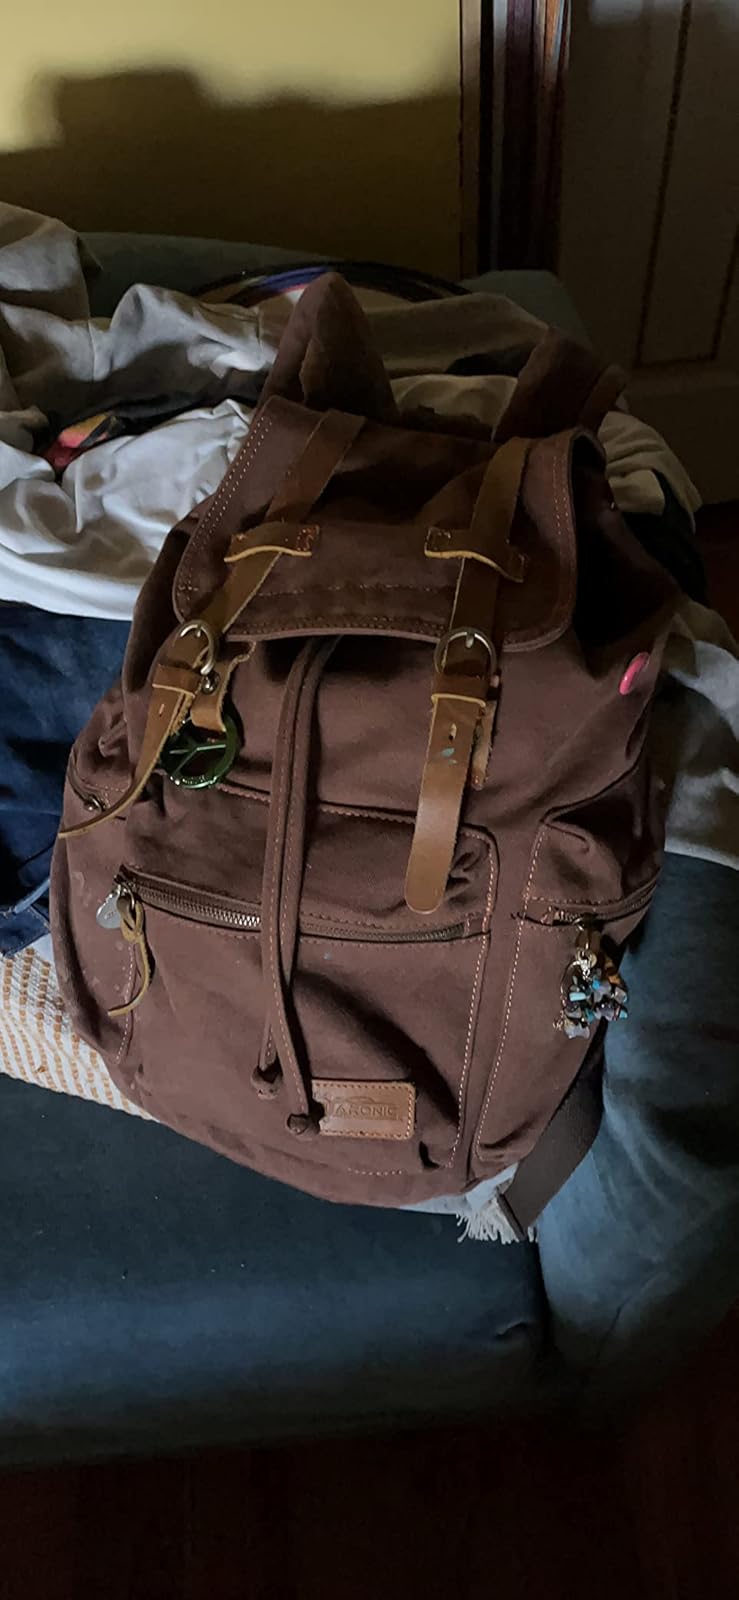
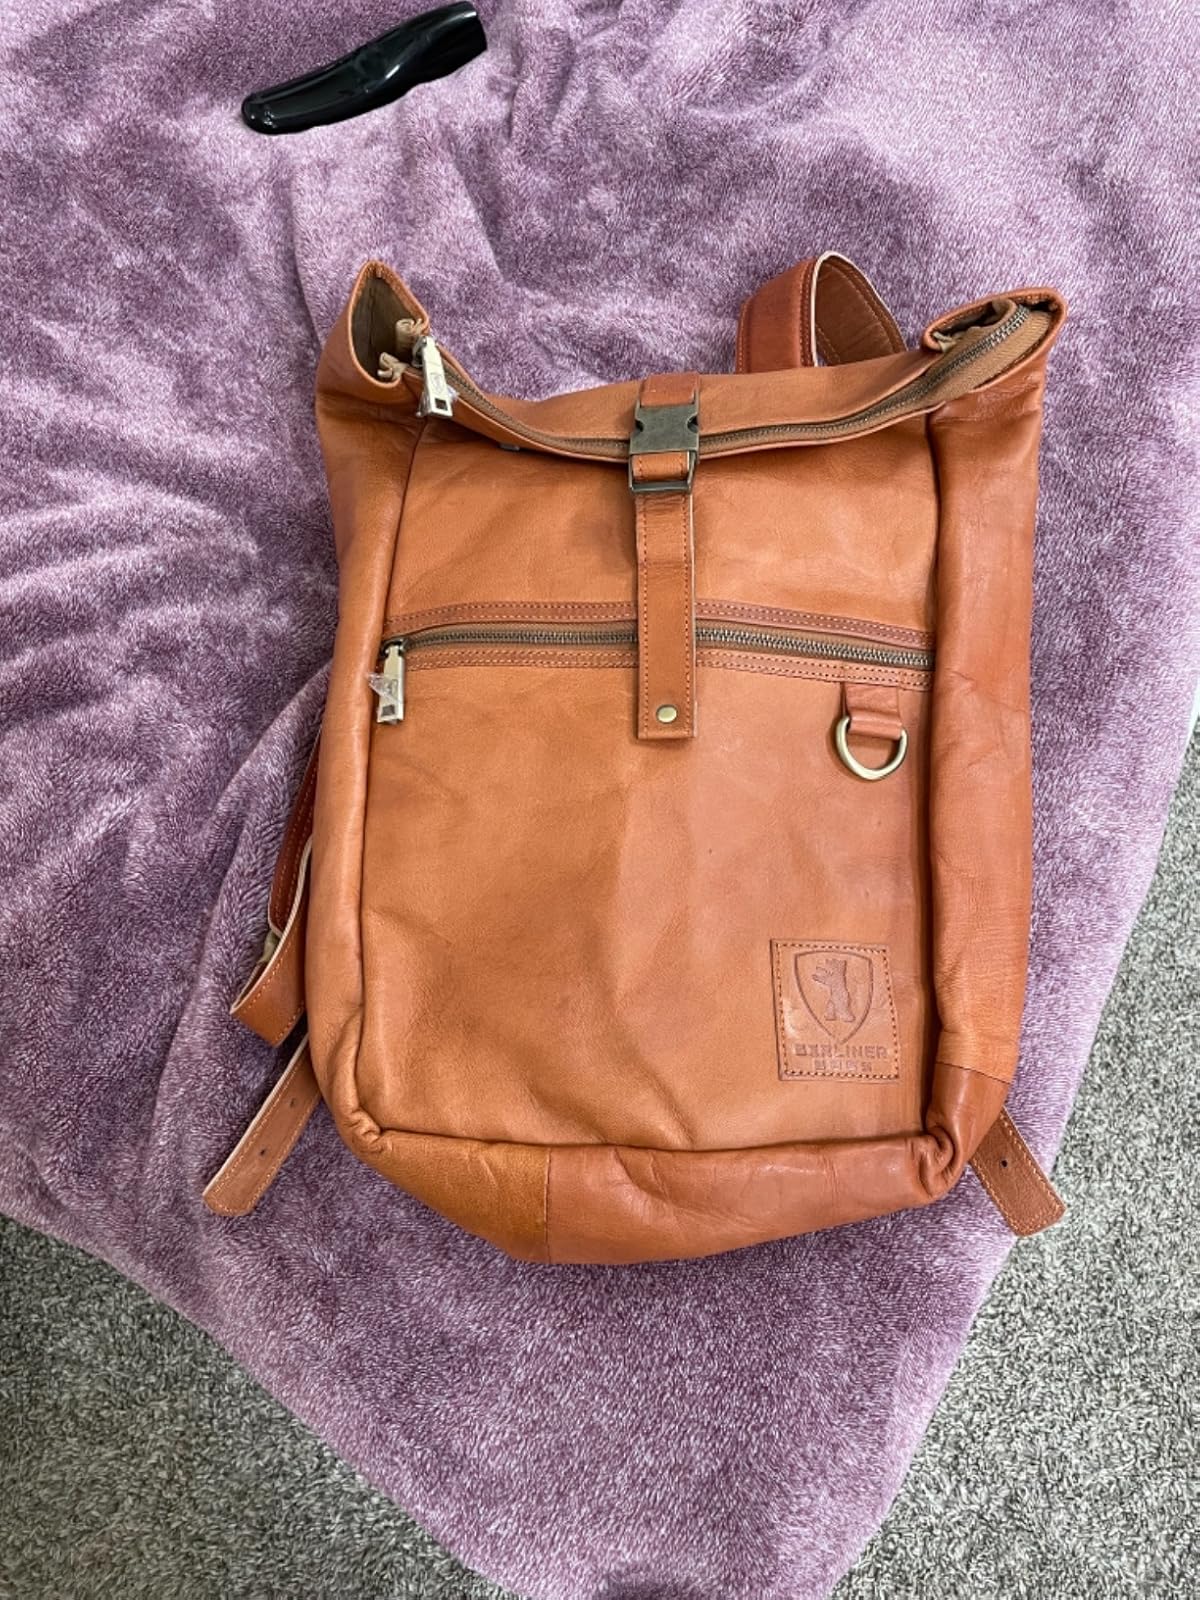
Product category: bag
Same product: no